List of accolades received by Netflix

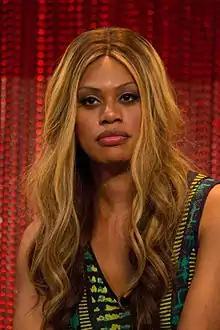
Laverne Cox ("Orange Is the New Black") was the first ever transgender person to be nominated for a Primetime Emmy Award.

On January 12, 2014, "The Square" was nominated for an Academy Award, Netflix became the first high-profile streaming service to stream a film nominated for an Academy Award. On February, "Orange Is the New Black" dominated the Satellite Awards winning Best Television Series – Musical or Comedy, Best Actress – Television Series Musical or Comedy (Taylor Schilling), Best Supporting Actress – Series, Miniseries or Television Film (Laura Prepon) and Best Cast – Television Series. On the drama side, Robin Wright won Best Actress – Television Series Drama. Later that year, "House of Cards" earned a British Academy Television Award nomination for Best International Programme and a Critics' Choice Television Award nomination for Best Actress in a Drama Series (Robin Wright). On July 10, 2014, nominations for the 66th Primetime Emmy Awards were announced, with programs produced or streamed by Netflix scoring a total of thirty-one. "Orange Is the New Black" earned a total of twelve nominations, including Outstanding Comedy Series, Outstanding Lead Actress in a Comedy Series (Taylor Schilling), Outstanding Supporting Actress in a Comedy Series (Kate Mulgrew), Outstanding Directing for a Comedy Series (Jodie Foster) and Outstanding Writing for a Comedy Series (Liz Friedman and Jenji Kohan). Nominated for Outstanding Guest Actress in a Comedy Series were Uzo Aduba, Laverne Cox and Natasha Lyonne. Uzo Aduba won the Emmy, becoming the first actress from a Netflix original to win the award. In addition, Laverne Cox made history by becoming the first transgender person ever nominated for a Primetime Emmy Award. Meanwhile, "Orange Is the New Black" debuted strong, "House of Cards" increased the number of nominations from nine to thirteen. The political drama held Outstanding Drama Series and both leads in acting. It debuted entries in categories like Outstanding Writing for a Drama Series (Beau Willimon), Outstanding Guest Actor in a Drama Series (Reg E. Cathey) and Outstanding Guest Actress in a Drama Series (Kate Mara).